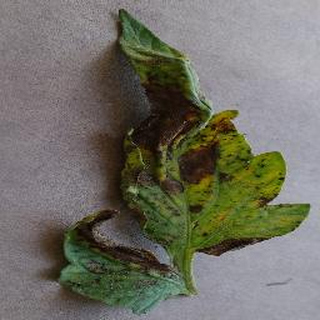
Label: tomato_early_blight